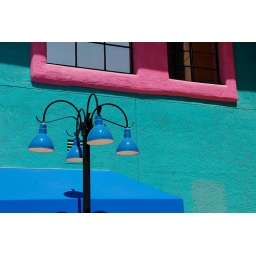
detail of lamp post and building at visitors center in Tucson